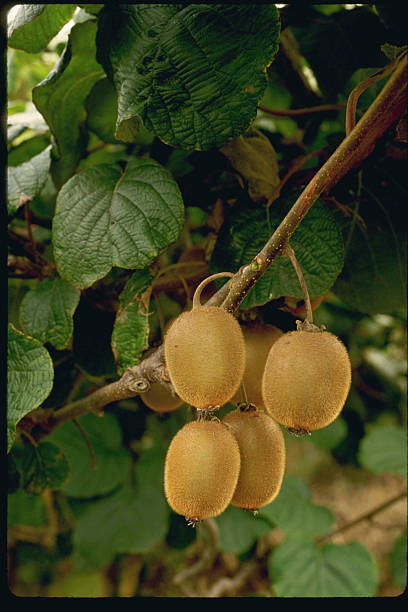
Label: Kiwi